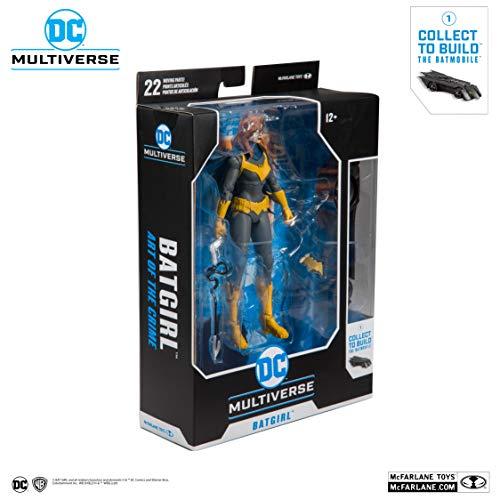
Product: McFarlane Toys DC Multiverse Batgirl: Art of The Crime Action Figure with Build-A Rebirth Batmobile (Piece 1)
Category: Toys & Games | Toy Figures & Playsets
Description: Batgirl is part of a 3-figure collector set, that includes a piece of a Build-A-Batmobile featured in the DC Rebirth Comic.
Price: $24.99
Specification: ProductDimensions:2x1x7inches|ItemWeight:11ounces|ShippingWeight:11ounces(Viewshippingratesandpolicies)|ASIN:B07V3TP93M|Itemmodelnumber:15401-6|Manufacturerrecommendedage:12yearsandup